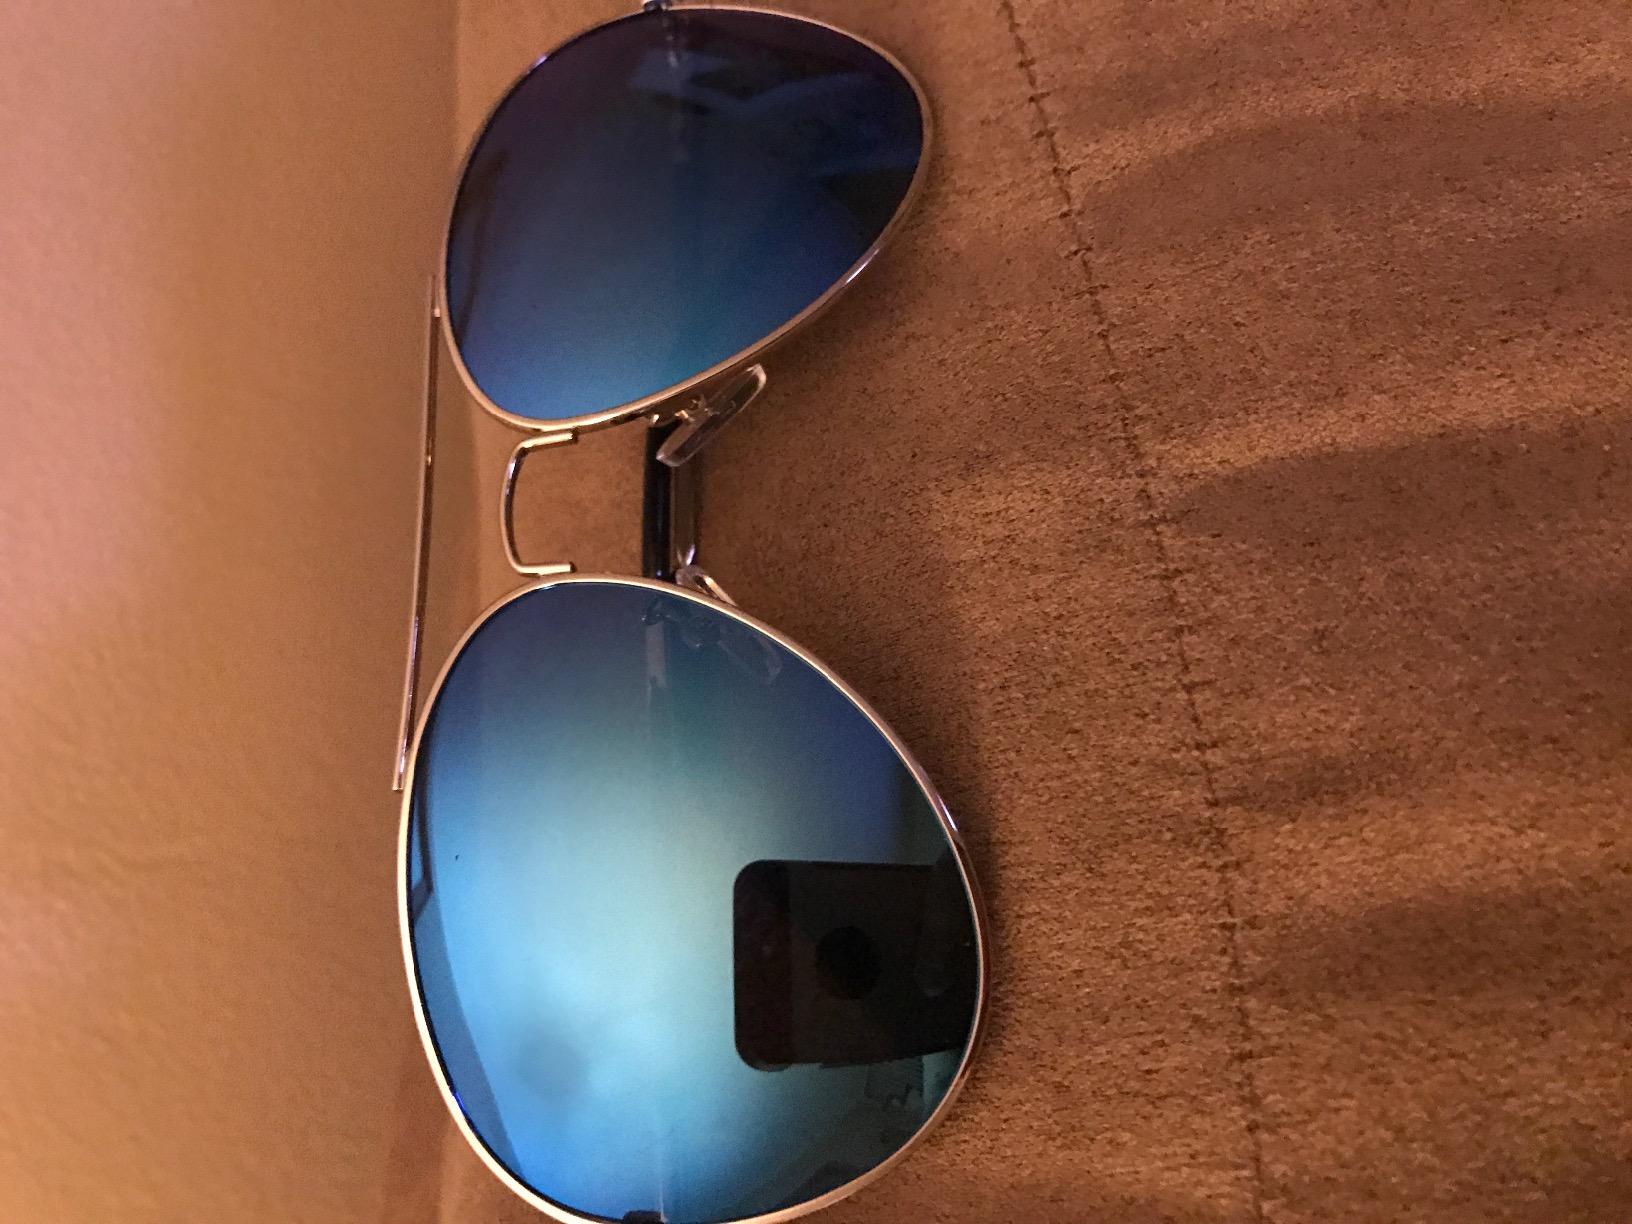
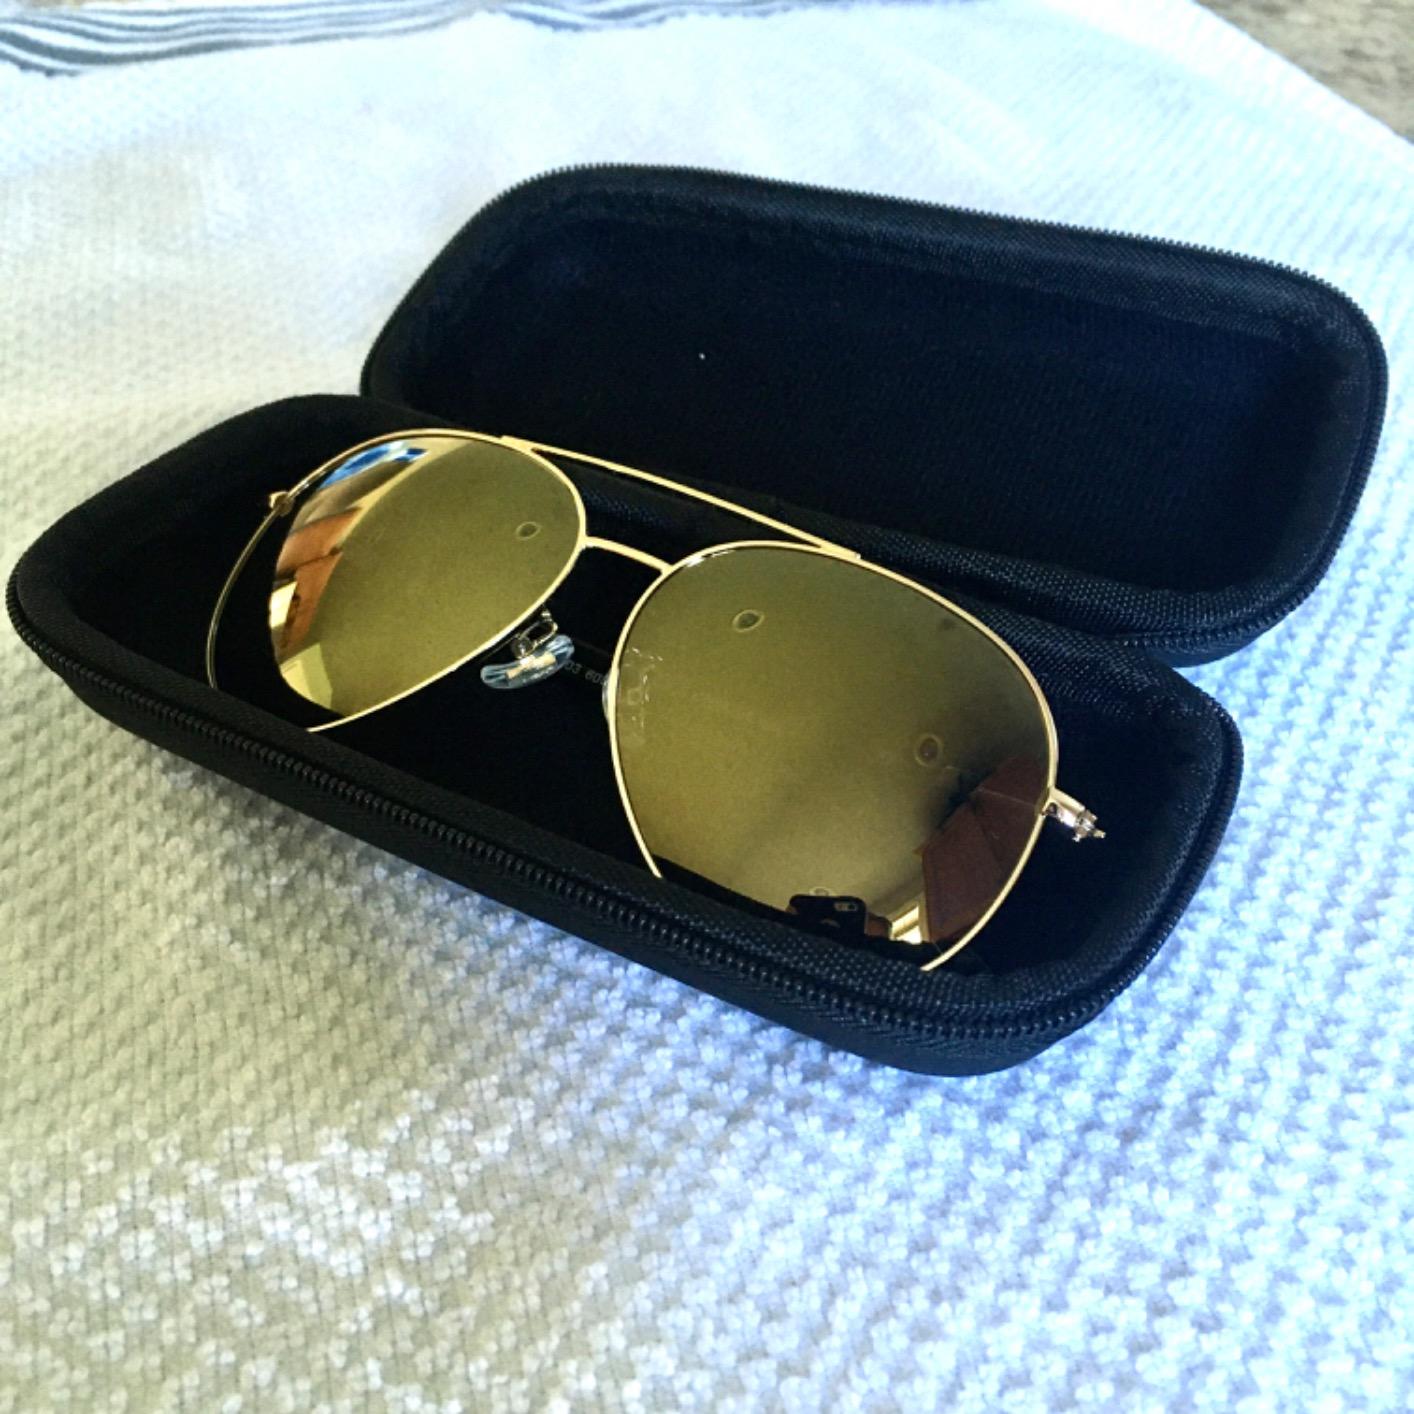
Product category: accessories_sunglasses
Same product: no